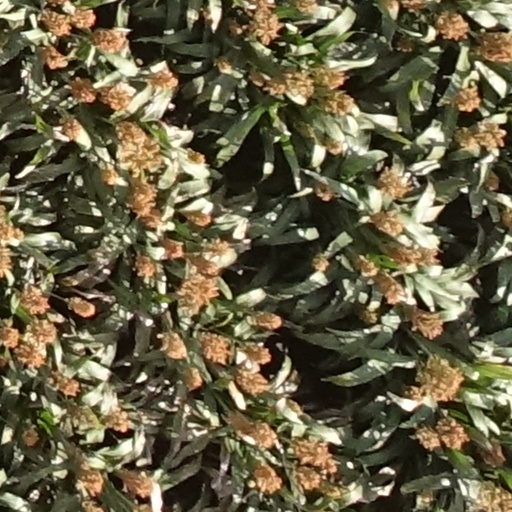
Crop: sorghum